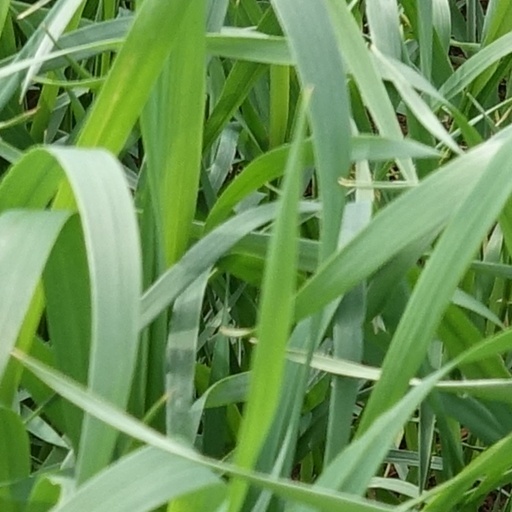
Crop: wheat